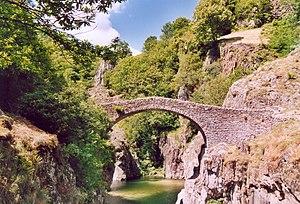
Depuis les années 1920, plus d'une soixantaine de films, courts métrages et séries télévisées ont été tournés dans le département de l'Ardèche, que ce soit dans ses villes ou dans ses zones rurales. Parmi les plus grands succès commerciaux et critiques tournés au moins en partie en Ardèche on retrouve Le Juge et l'Assassin de Bertrand Tavernier, L'Homme du train de Patrice Leconte, La Vache et le Prisonnier d'Henri Verneuil, Les Enfants du marais de Jean Becker ou encore Les Valseuses de Bertrand Blier. François Truffaut, Raymond Depardon, Éric Rohmer, Jean-Pierre Mocky, Benoît Jacquot, Robert Enrico, Bourvil ou encore Leonardo DiCaprio ont également tourné dans le département. La grotte Chauvet et ses peintures préhistoriques exceptionnelles ont aussi fait l'objet de plusieurs documentaires comme La Grotte des rêves perdus de Werner Herzog.
La haute-vallée de l'Ardèche représente la section de l'Ardèche située en amont d'Aubenas et classée en ZNIEFF de type I.
Thueyts est une commune française, située dans le département de l'Ardèche en région Auvergne-Rhône-Alpes.
Le canton de Haute-Ardèche est une division administrative française située dans le département de l'Ardèche et la région Auvergne-Rhône-Alpes. À la suite du redécoupage cantonal de 2014, les limites territoriales du canton sont remaniées. Le nombre de communes du canton passe de 13 à 41. Initialement dénommé canton de Thueyts, le canton est renommé en 2016 « canton de Haute-Ardèche ».
Saint-Andéol-de-Berg est une commune française située dans le département de l'Ardèche en région Auvergne-Rhône-Alpes.